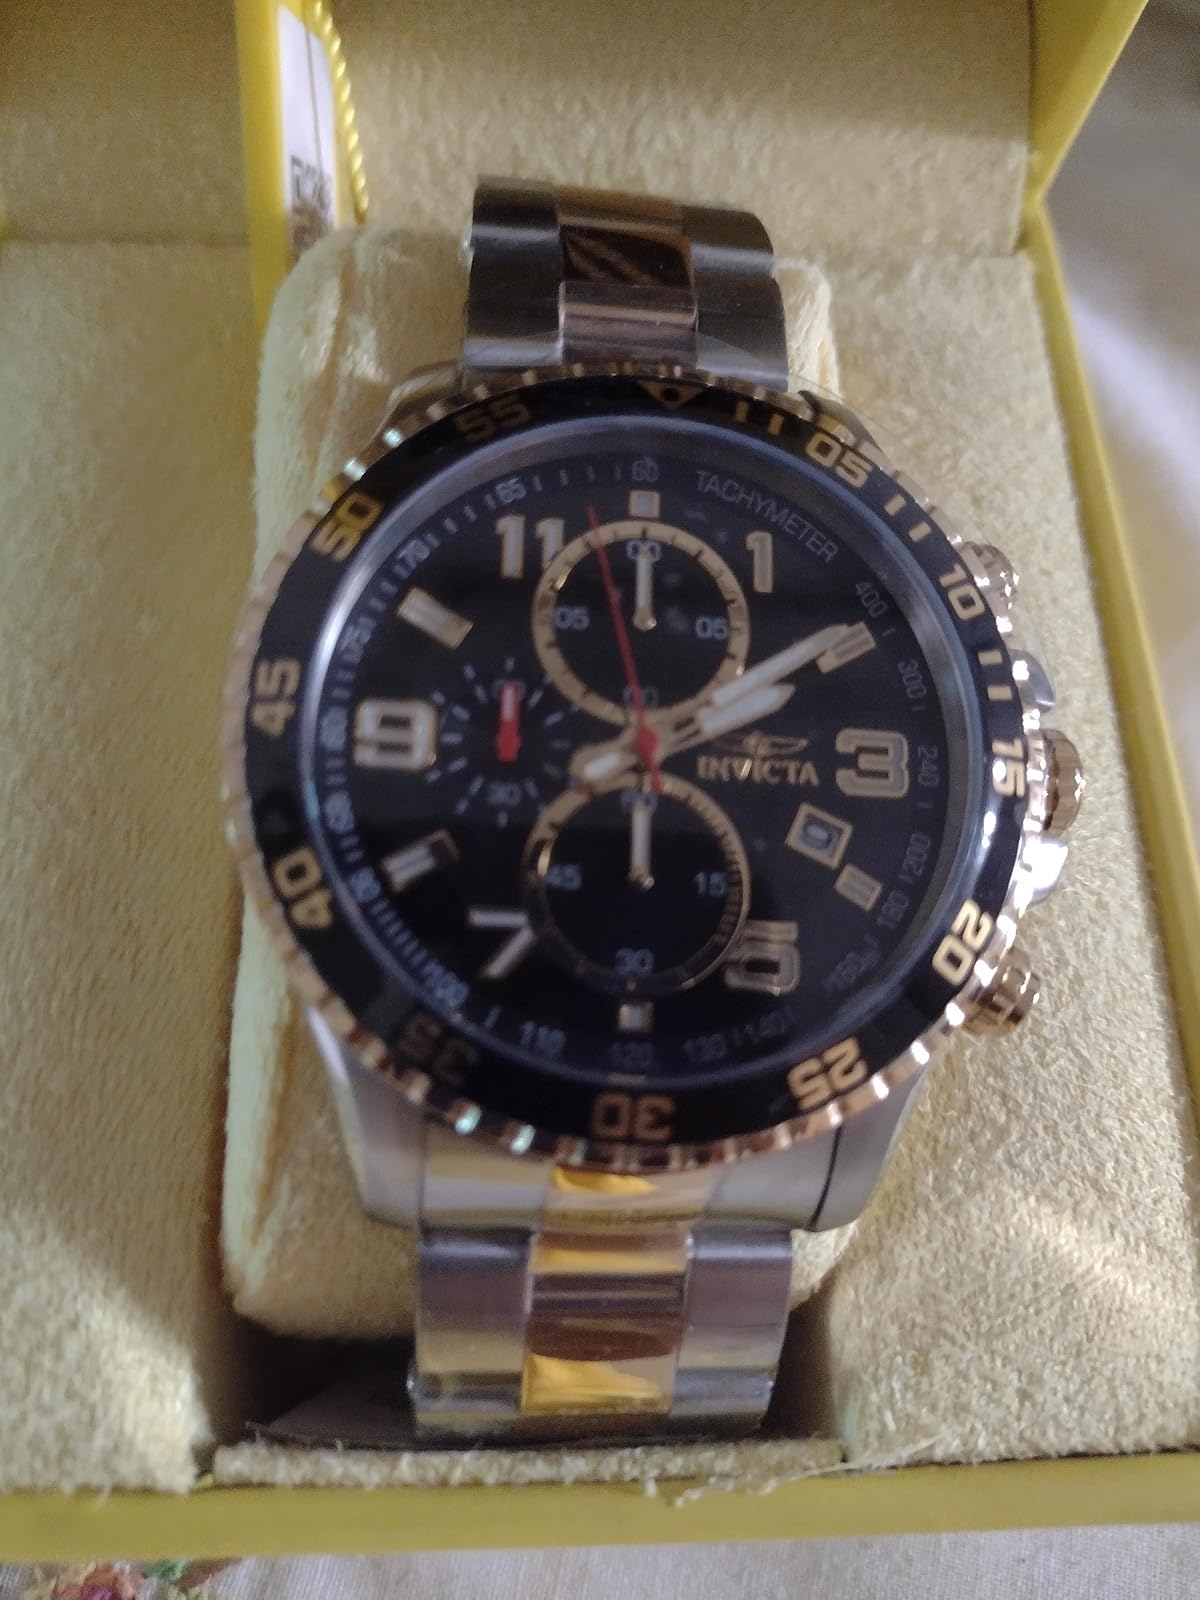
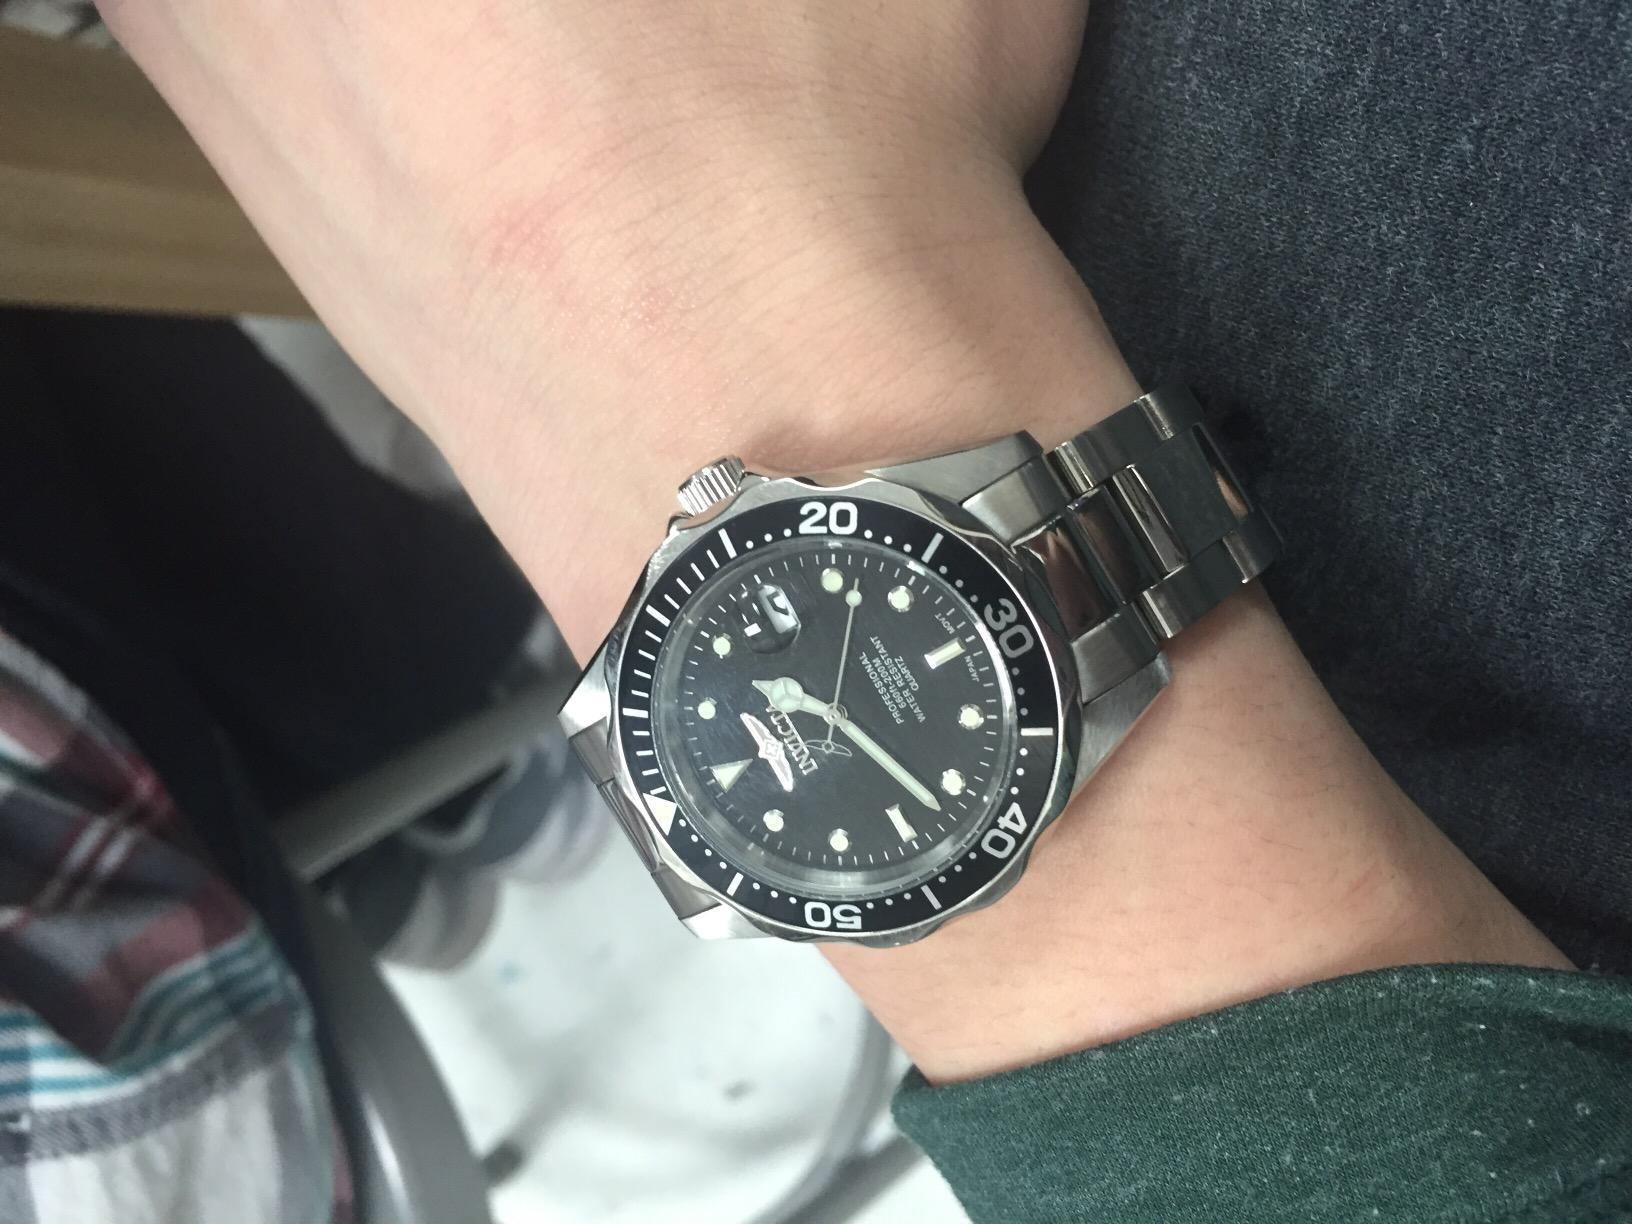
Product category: accessories_watch
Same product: no